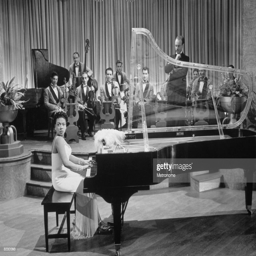
jazz pianist looking over her shoulder while sitting at a grand piano , with a small orchestra onstage behind her , in a scene from film